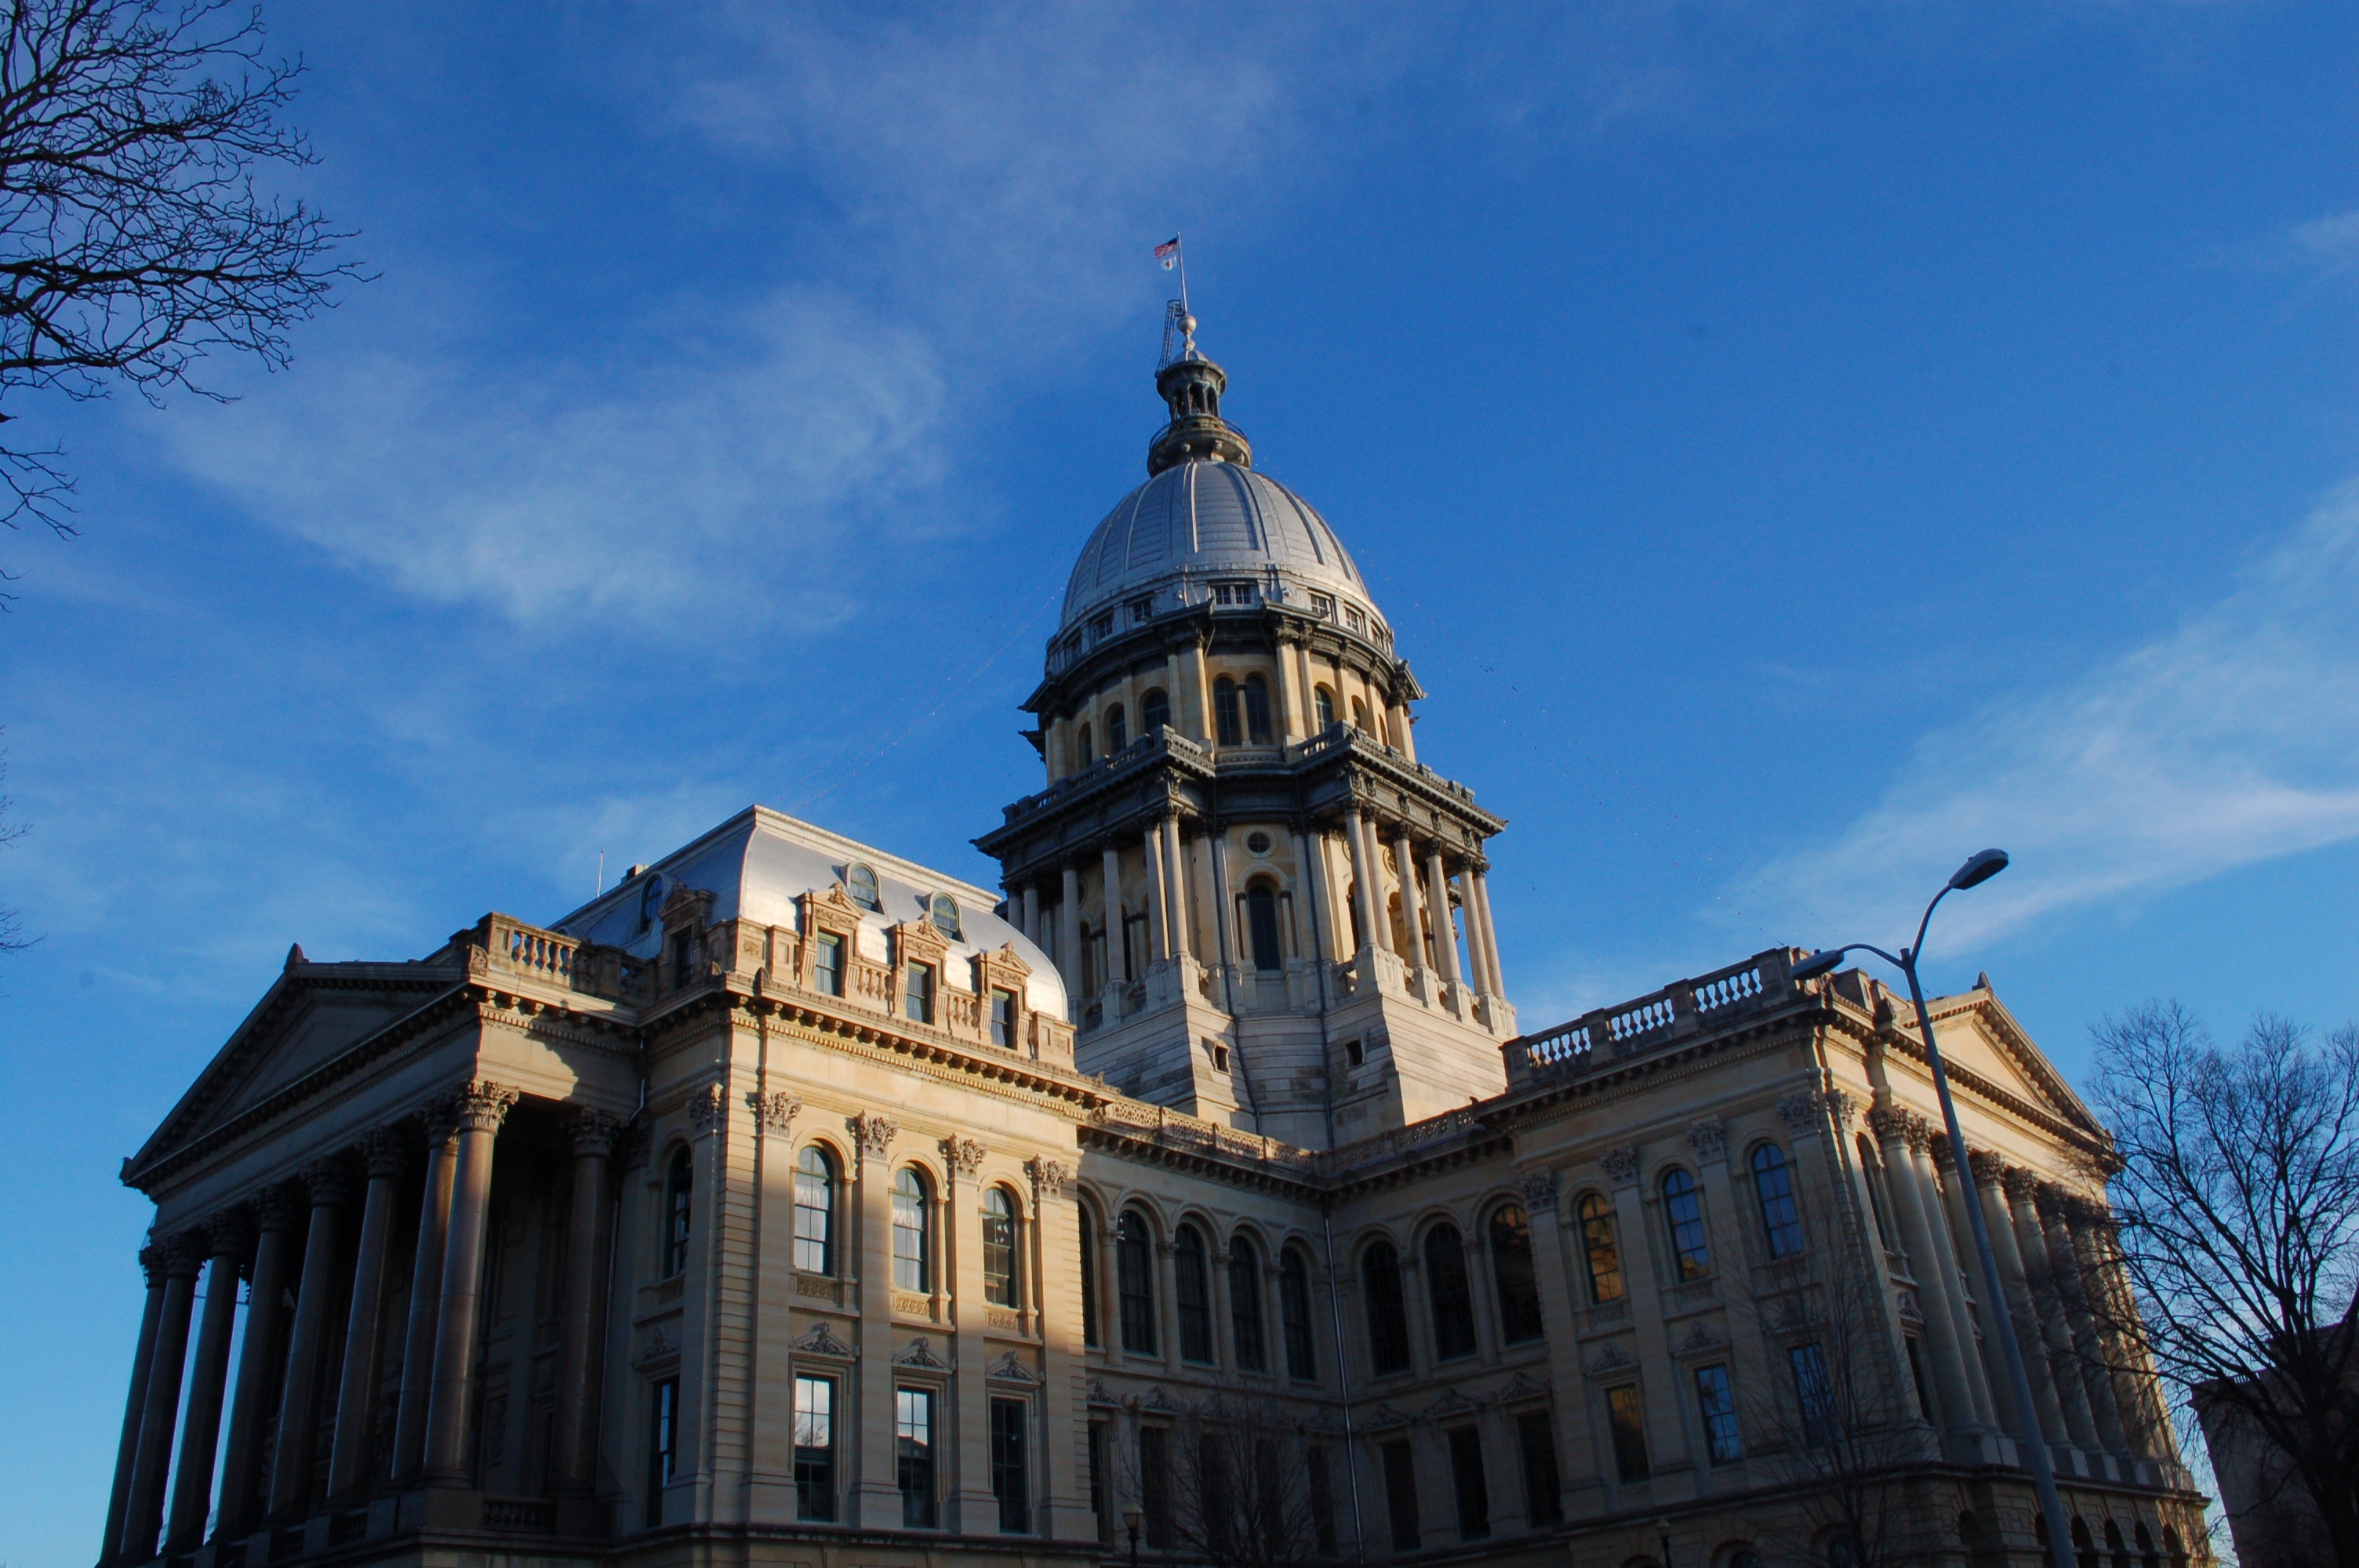
architecture, building, landmark, facade, church, cathedral, place of worship, spire, steeple, basilica